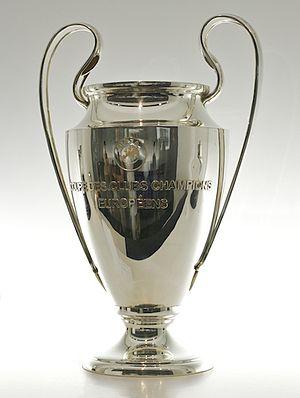
Le Nottingham Forest Football Club est un club de football anglais basé à Nottingham, fondé en 1865.
La Ligue des champions de l'UEFA, parfois abrégée en C1 et anciennement dénommée Coupe des clubs champions européens, est une compétition annuelle de football organisée par l'Union des associations européennes de football et regroupant les meilleurs clubs du continent européen. C'est la compétition interclubs de football la plus prestigieuse d'Europe devant la Ligue Europa.